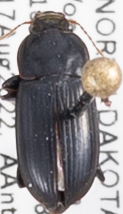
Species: Harpalus opacipennis
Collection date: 2022-08-17
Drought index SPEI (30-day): -1.362
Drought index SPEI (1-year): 1.28
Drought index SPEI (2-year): -0.8